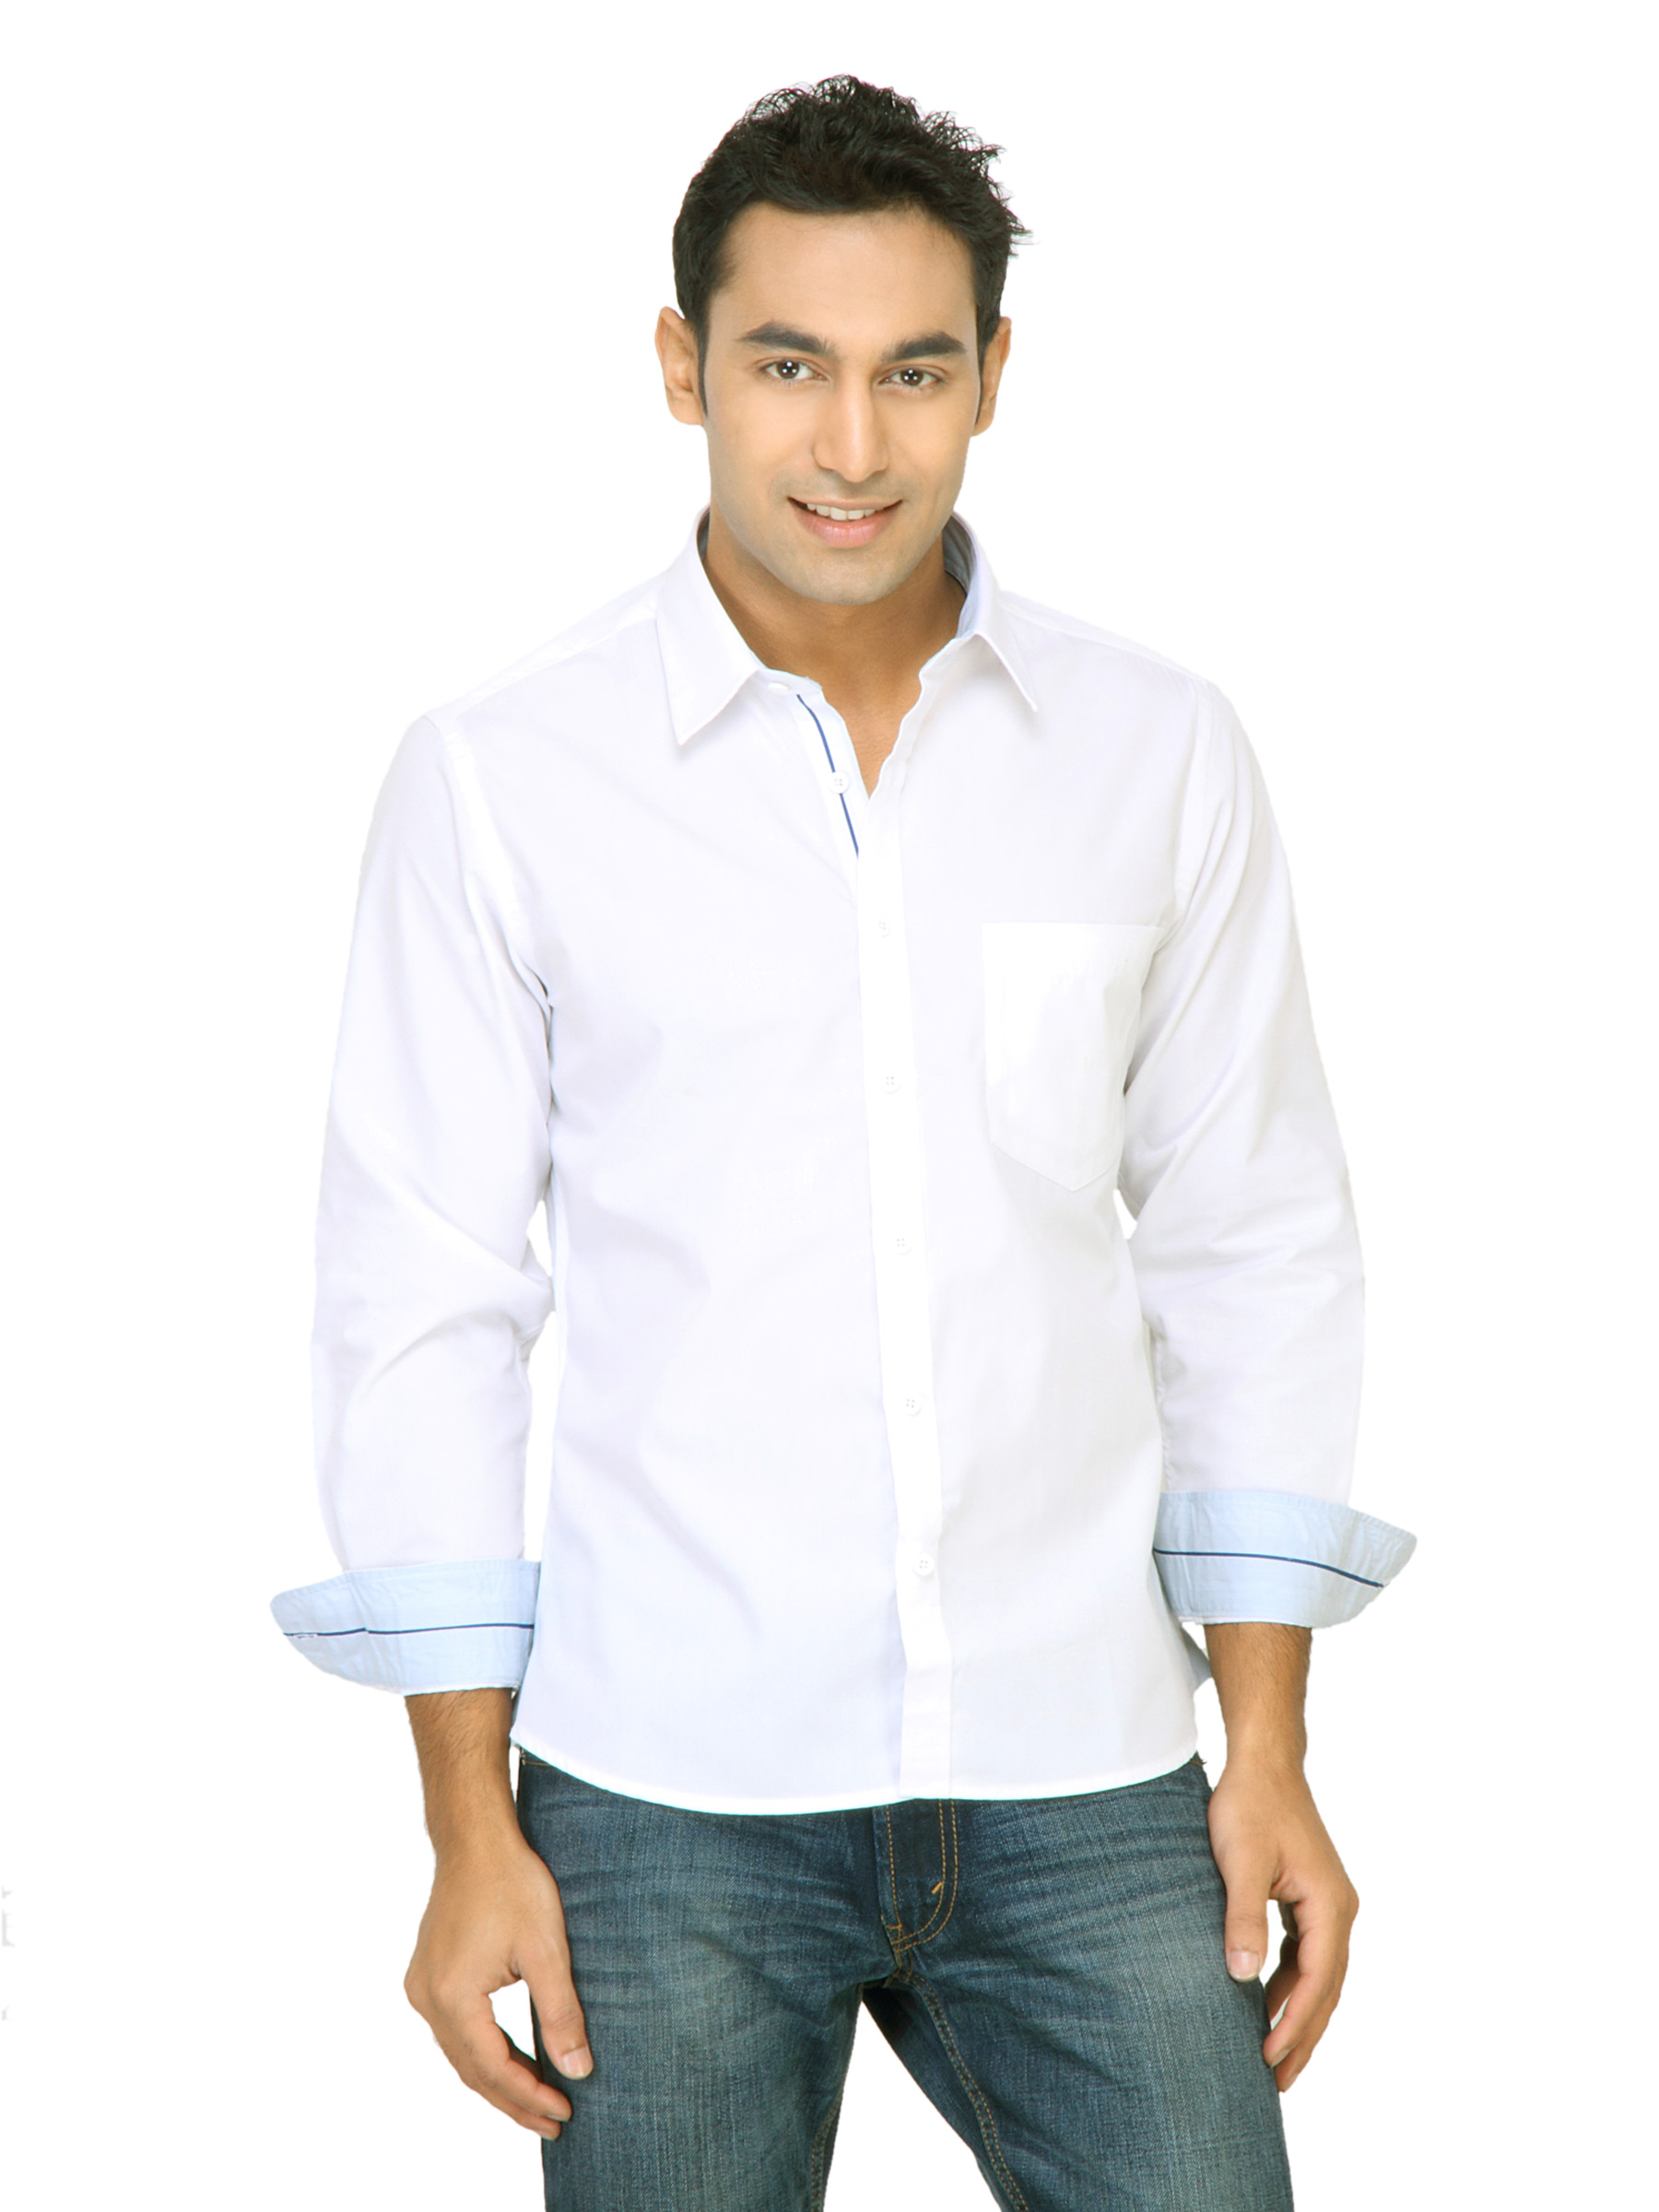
Indigo Nation Men Formal Shirt White Shirts
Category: Apparel / Topwear / Shirts
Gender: Men
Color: White
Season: Fall 2011
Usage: Formal